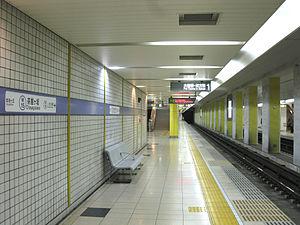
Chayagasaka est une station du métro de Nagoya sur la ligne Meijō dans l'arrondissement de Chikusa à Nagoya.